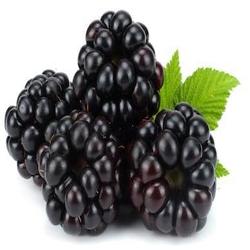
Label: Blackberry